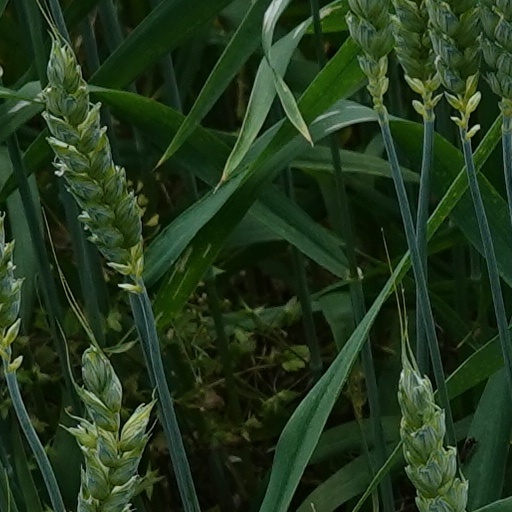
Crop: wheat